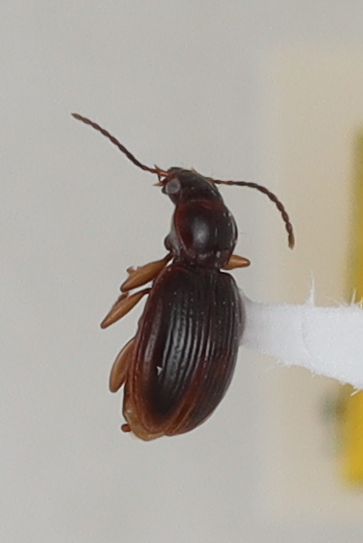
Scientific name: Mecyclothorax discedens
Plot: 4
Trap: W
Collected: 20200623